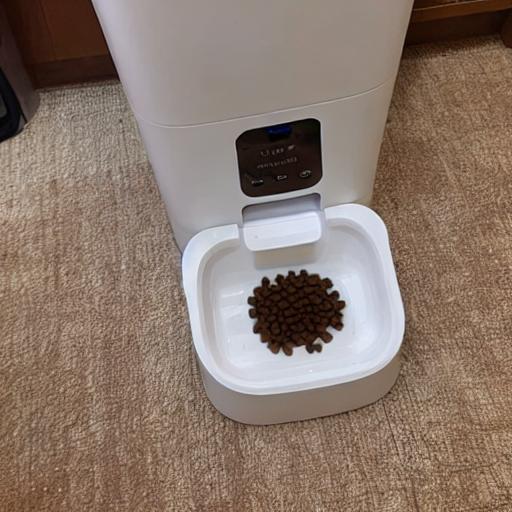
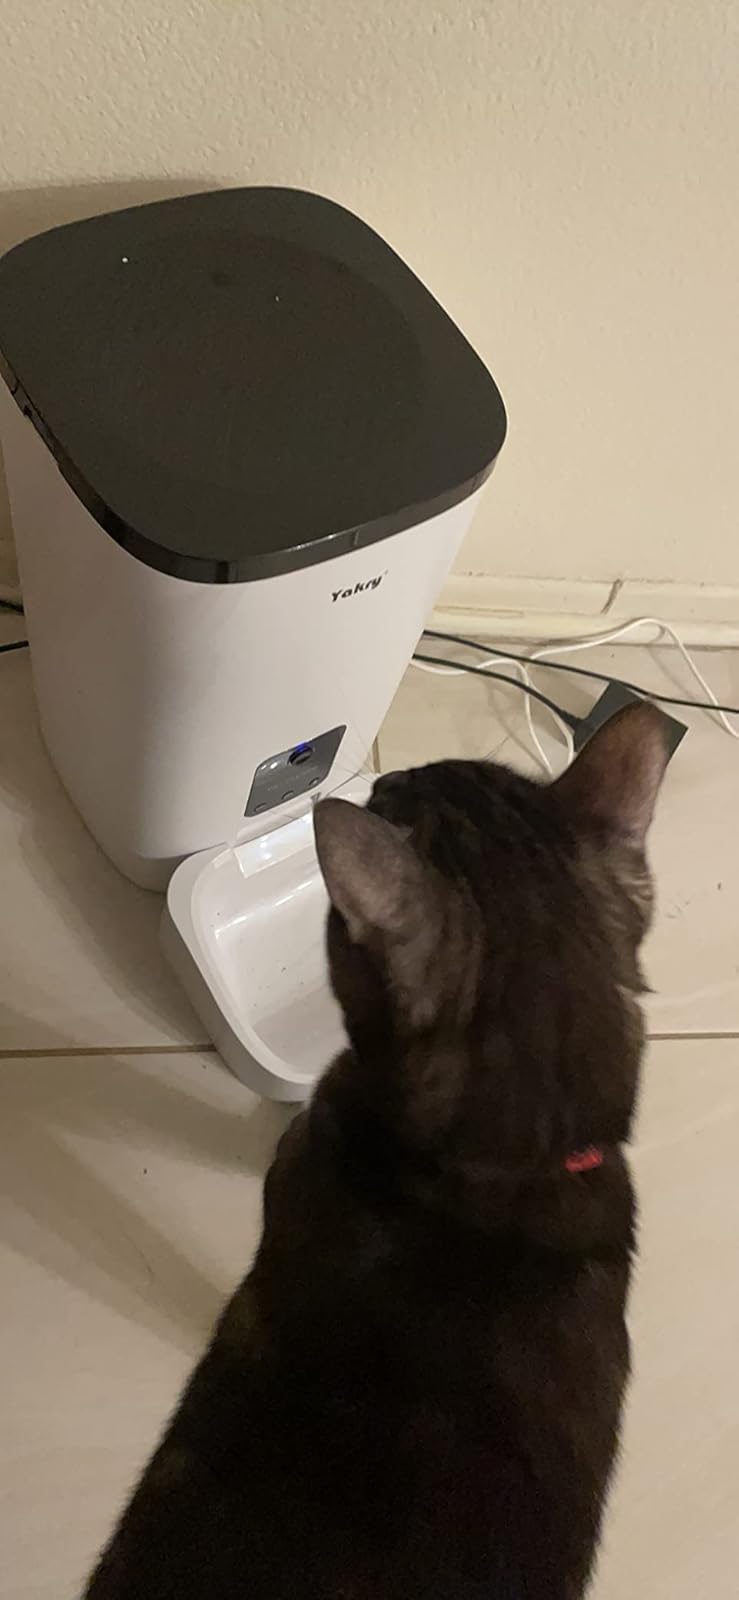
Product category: items_feeder
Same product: no